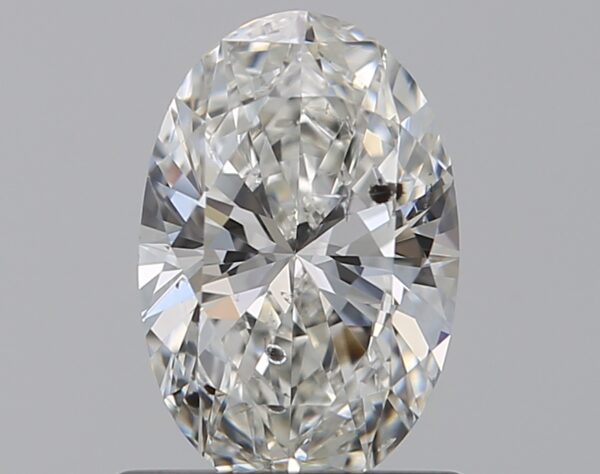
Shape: oval
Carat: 0.7
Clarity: SI2
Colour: G
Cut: EX
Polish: EX
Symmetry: VG
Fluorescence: N
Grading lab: GIA
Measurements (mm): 7.43 x 4.97 x 2.94